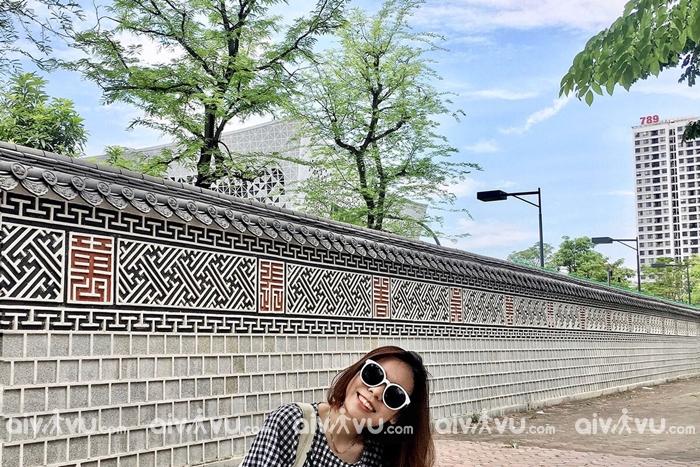
có một cô gái đang chụp ảnh ở trước một bức tường dài